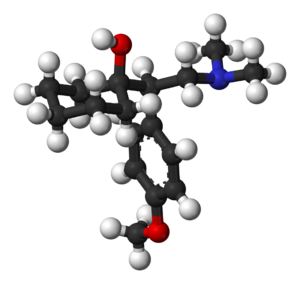
Les antidépresseurs sont des médicaments psychotropes utilisés notamment contre la dépression. On les appelle parfois psychoanaleptiques ou thymoanaleptiques. Tous les antidépresseurs ont une activité sur les neurotransmetteurs monoaminergiques, soit directement soit indirectement ; ceux qui agissent directement n'interfèrent pas sur les monoamines de la même manière.